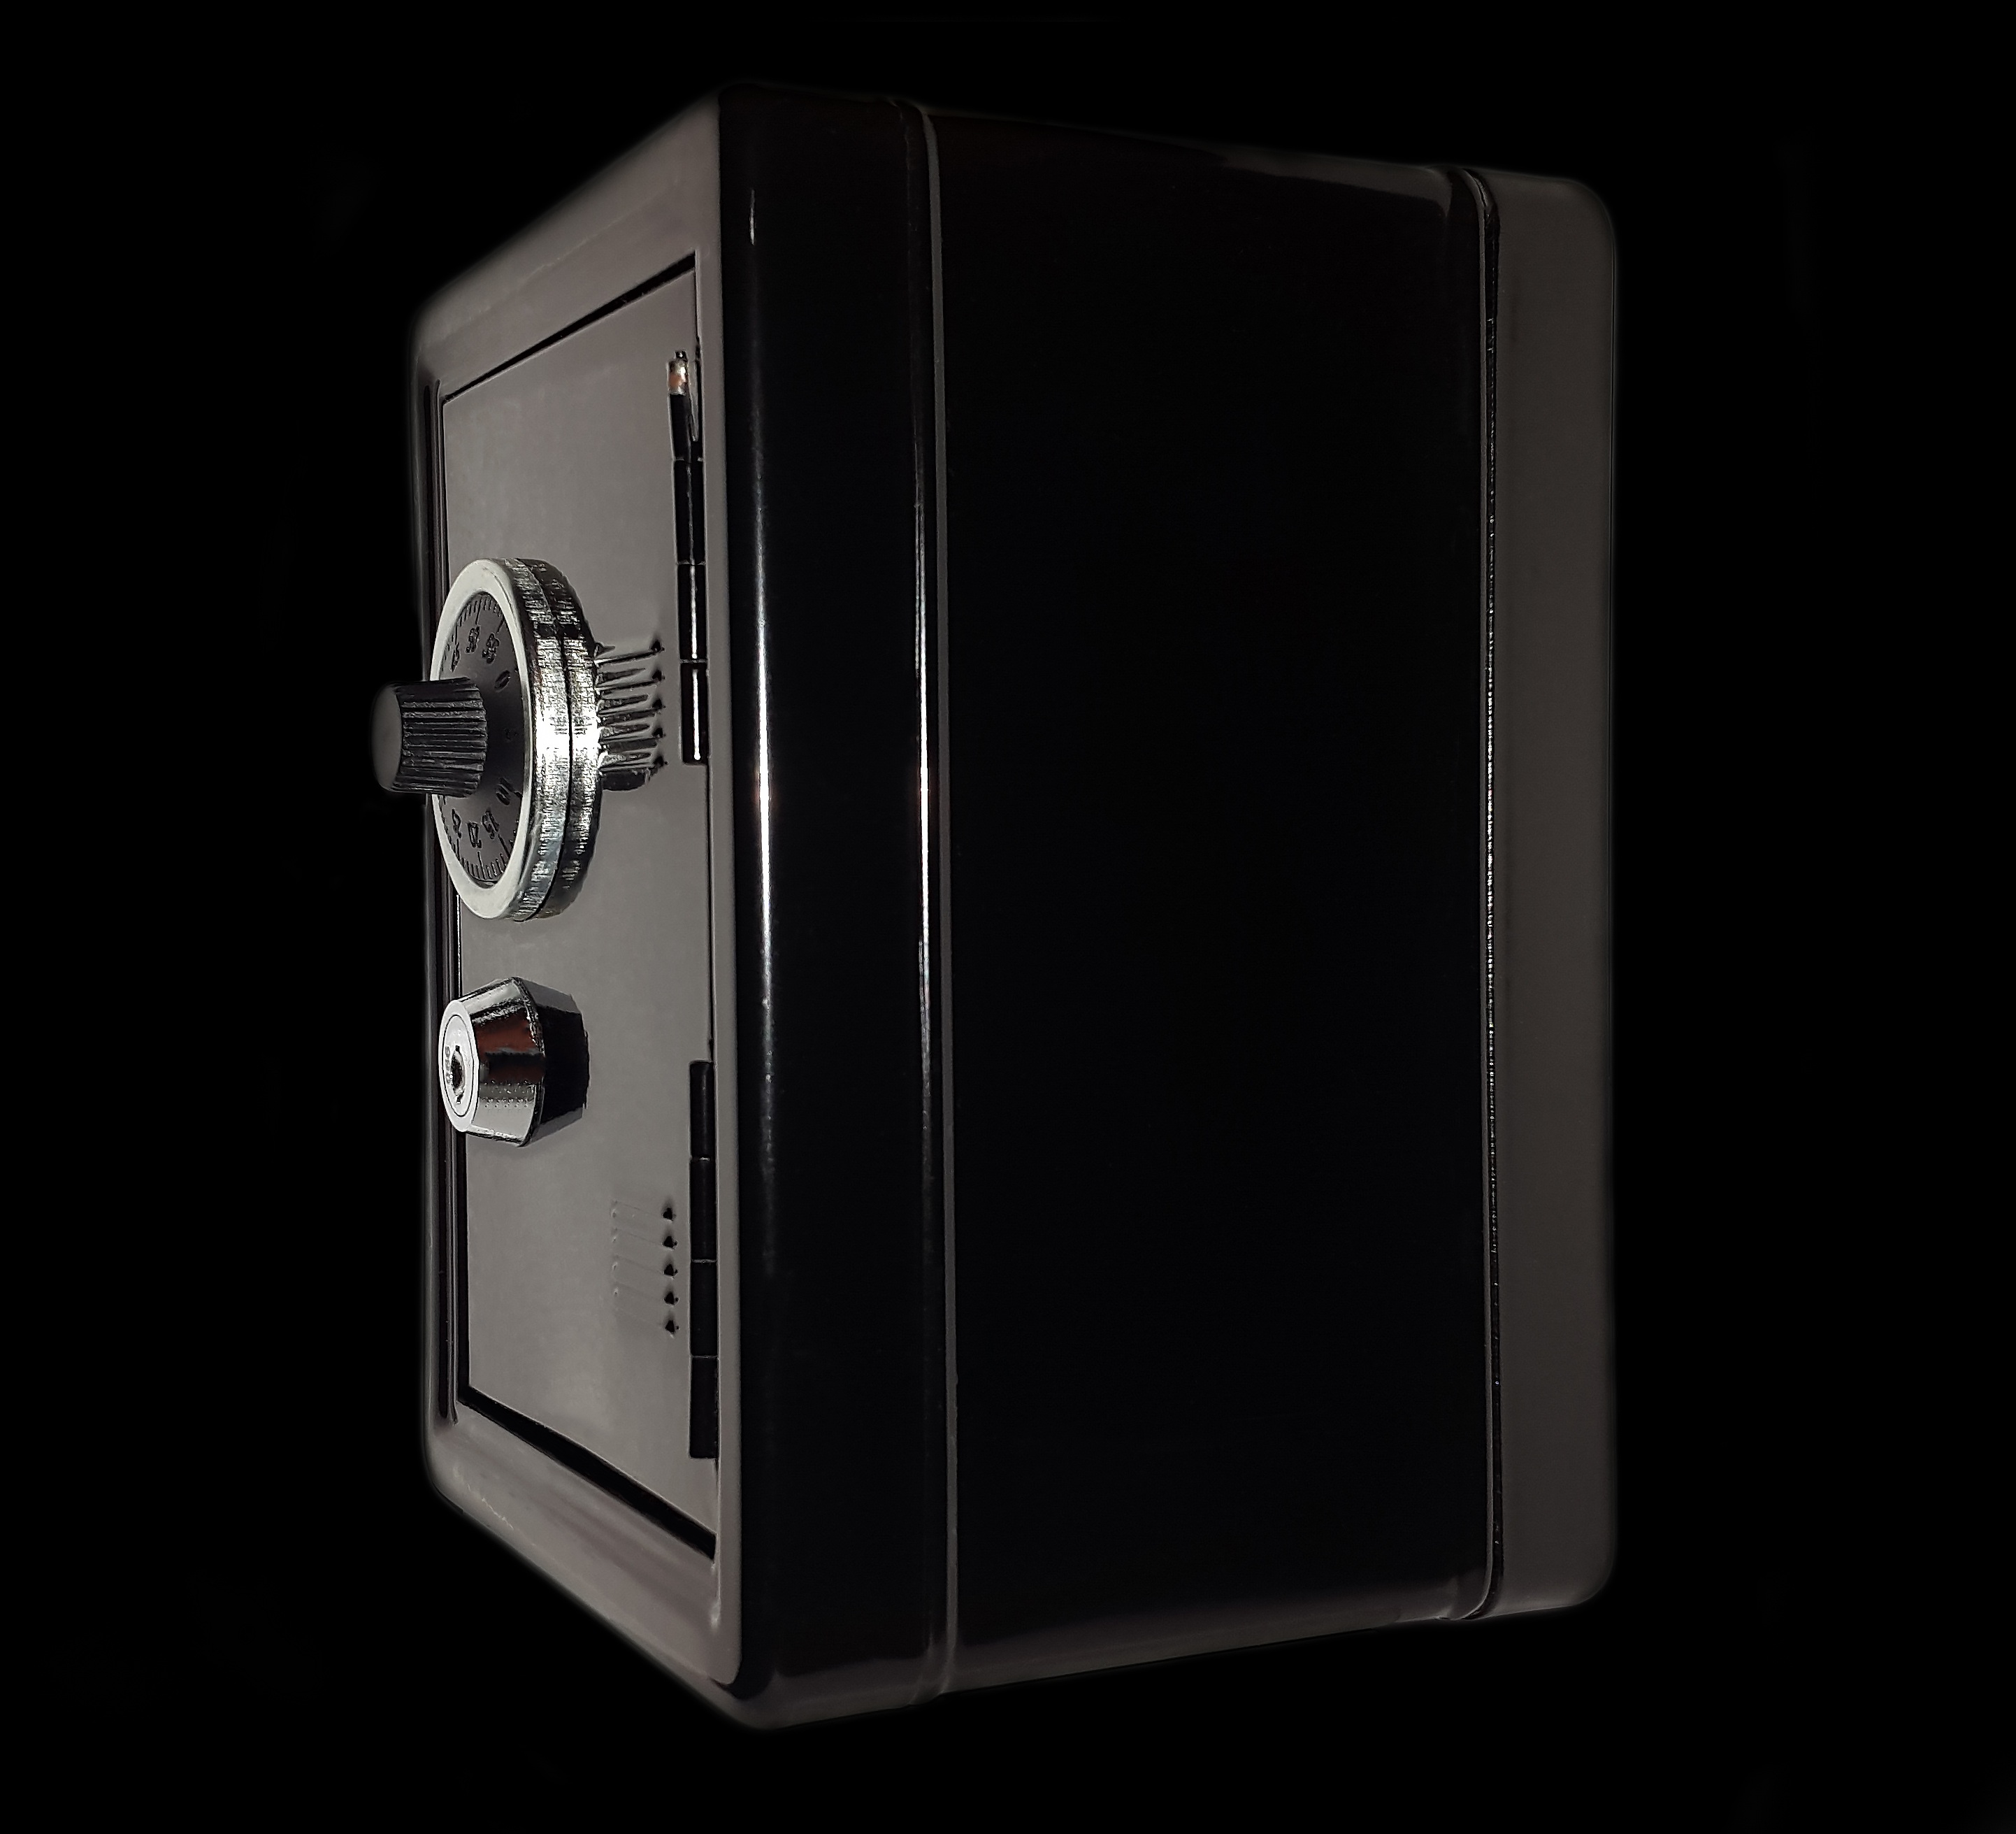
safe, money, security, combination lock, combination, castle, key, greed, play dough, vault, bank, prosperity, financial institution, funds, bank robbery, materialism, treasure chamber, unyielding, imperturbable, dark, black, sure, empire